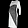
Label: Dress